Bess Hudson

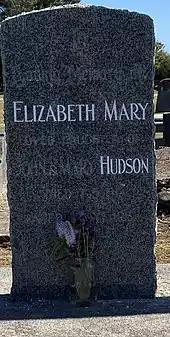
Hudson's gravestone in Hokitika Cemetery

Hudson spent her whole life in Hokitika. She began nursing in 1900, against her parents' wishes, in a private hospital. Hudson worked for Dr Ebenezer Teichelmann (1859–1938), who was also the superintendent of Hokitika Hospital, and so she did relieving shifts there. Her pay at starting was five shillings per week. Hudson worked long hours, on call from 6am until midnight, but commented, "I was always there, whenever I was wanted". As Teichelmann was the only doctor in Hokitika for many years, Hudson would take charge of his surgery when he was unavailable, but require patients return to see the doctor later. She was also required to assist in many procedures in rural areas around the town, when the patient was too unwell to be moved, and was familiar with tonsil removal, lancing of abscesses and amputation of fingers. On one occasion, doctor and nurse used a railway jigger to attend a patient down the line during the night. As an unofficial district nurse, Hudson mostly travelled by buggy, and became proficient at wound dressing.